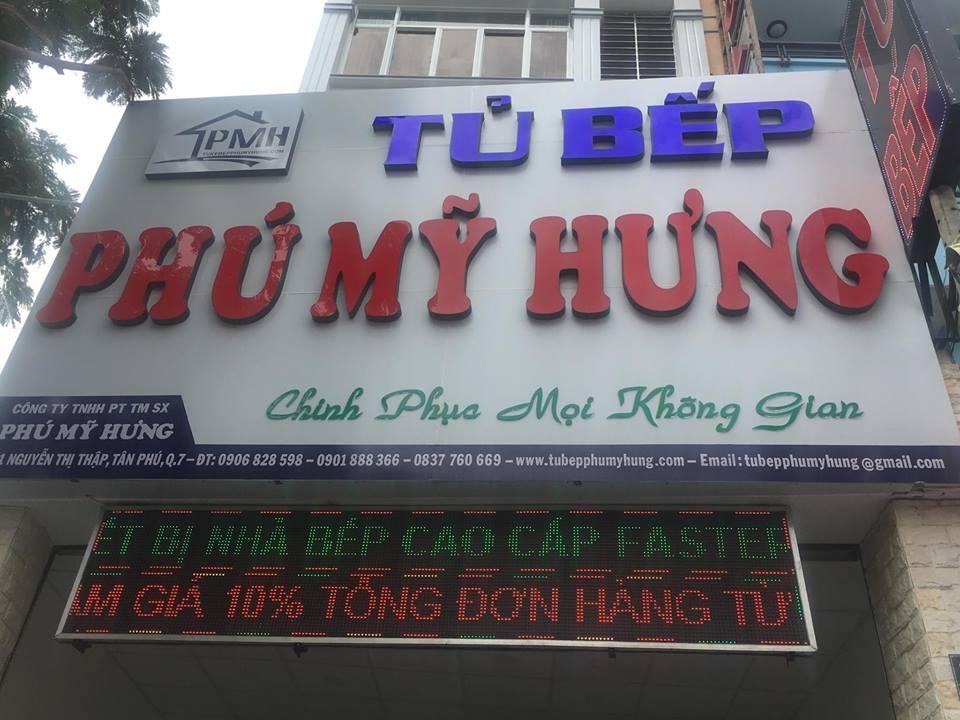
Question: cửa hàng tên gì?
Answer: cửa hàng tên phú mỹ hưng